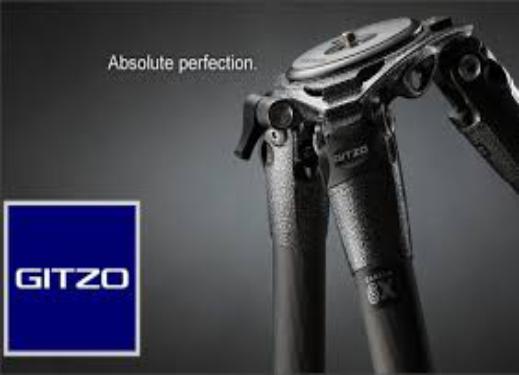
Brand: Gitzo
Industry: Electronic